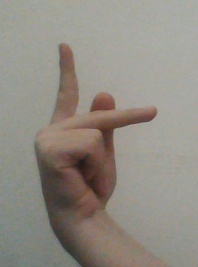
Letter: dha